1611th Air Transport Wing

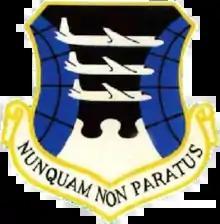
Emblem of the 1611th Air Transport Wing

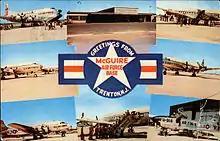
McGuire AFB – MATS Era Card – early 1960s

The 1611th Air Transport Wing is an inactive United States Air Force unit. Its last was assigned to the Eastern Transport Air Force, Military Air Transport Service, stationed at McGuire Air Force Base, New Jersey. It was inactivated on 8 January 1966.